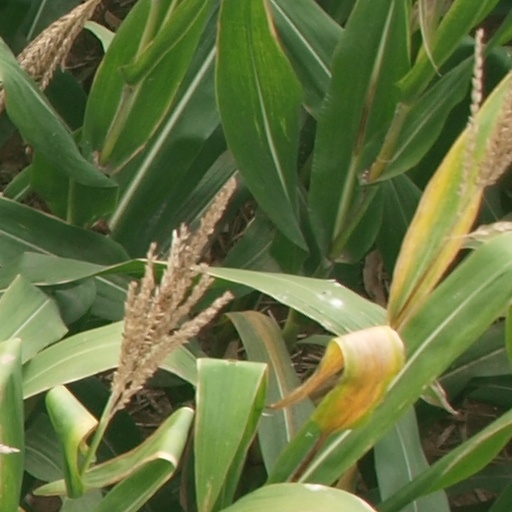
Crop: maize; corn